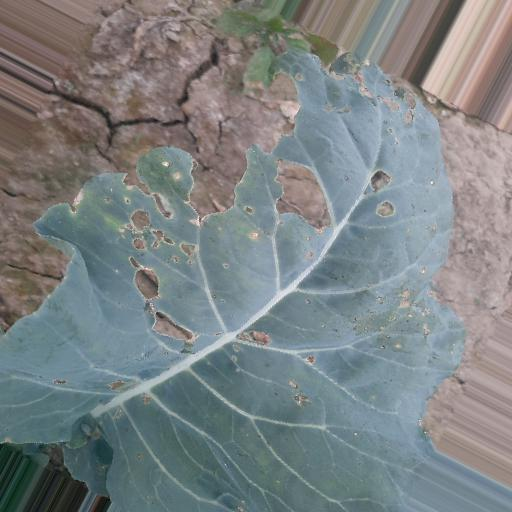
Label: Black Rot